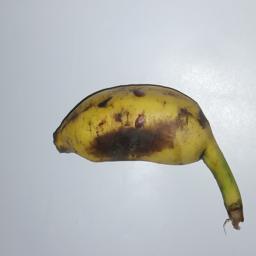
Banana variety: Champa Kola